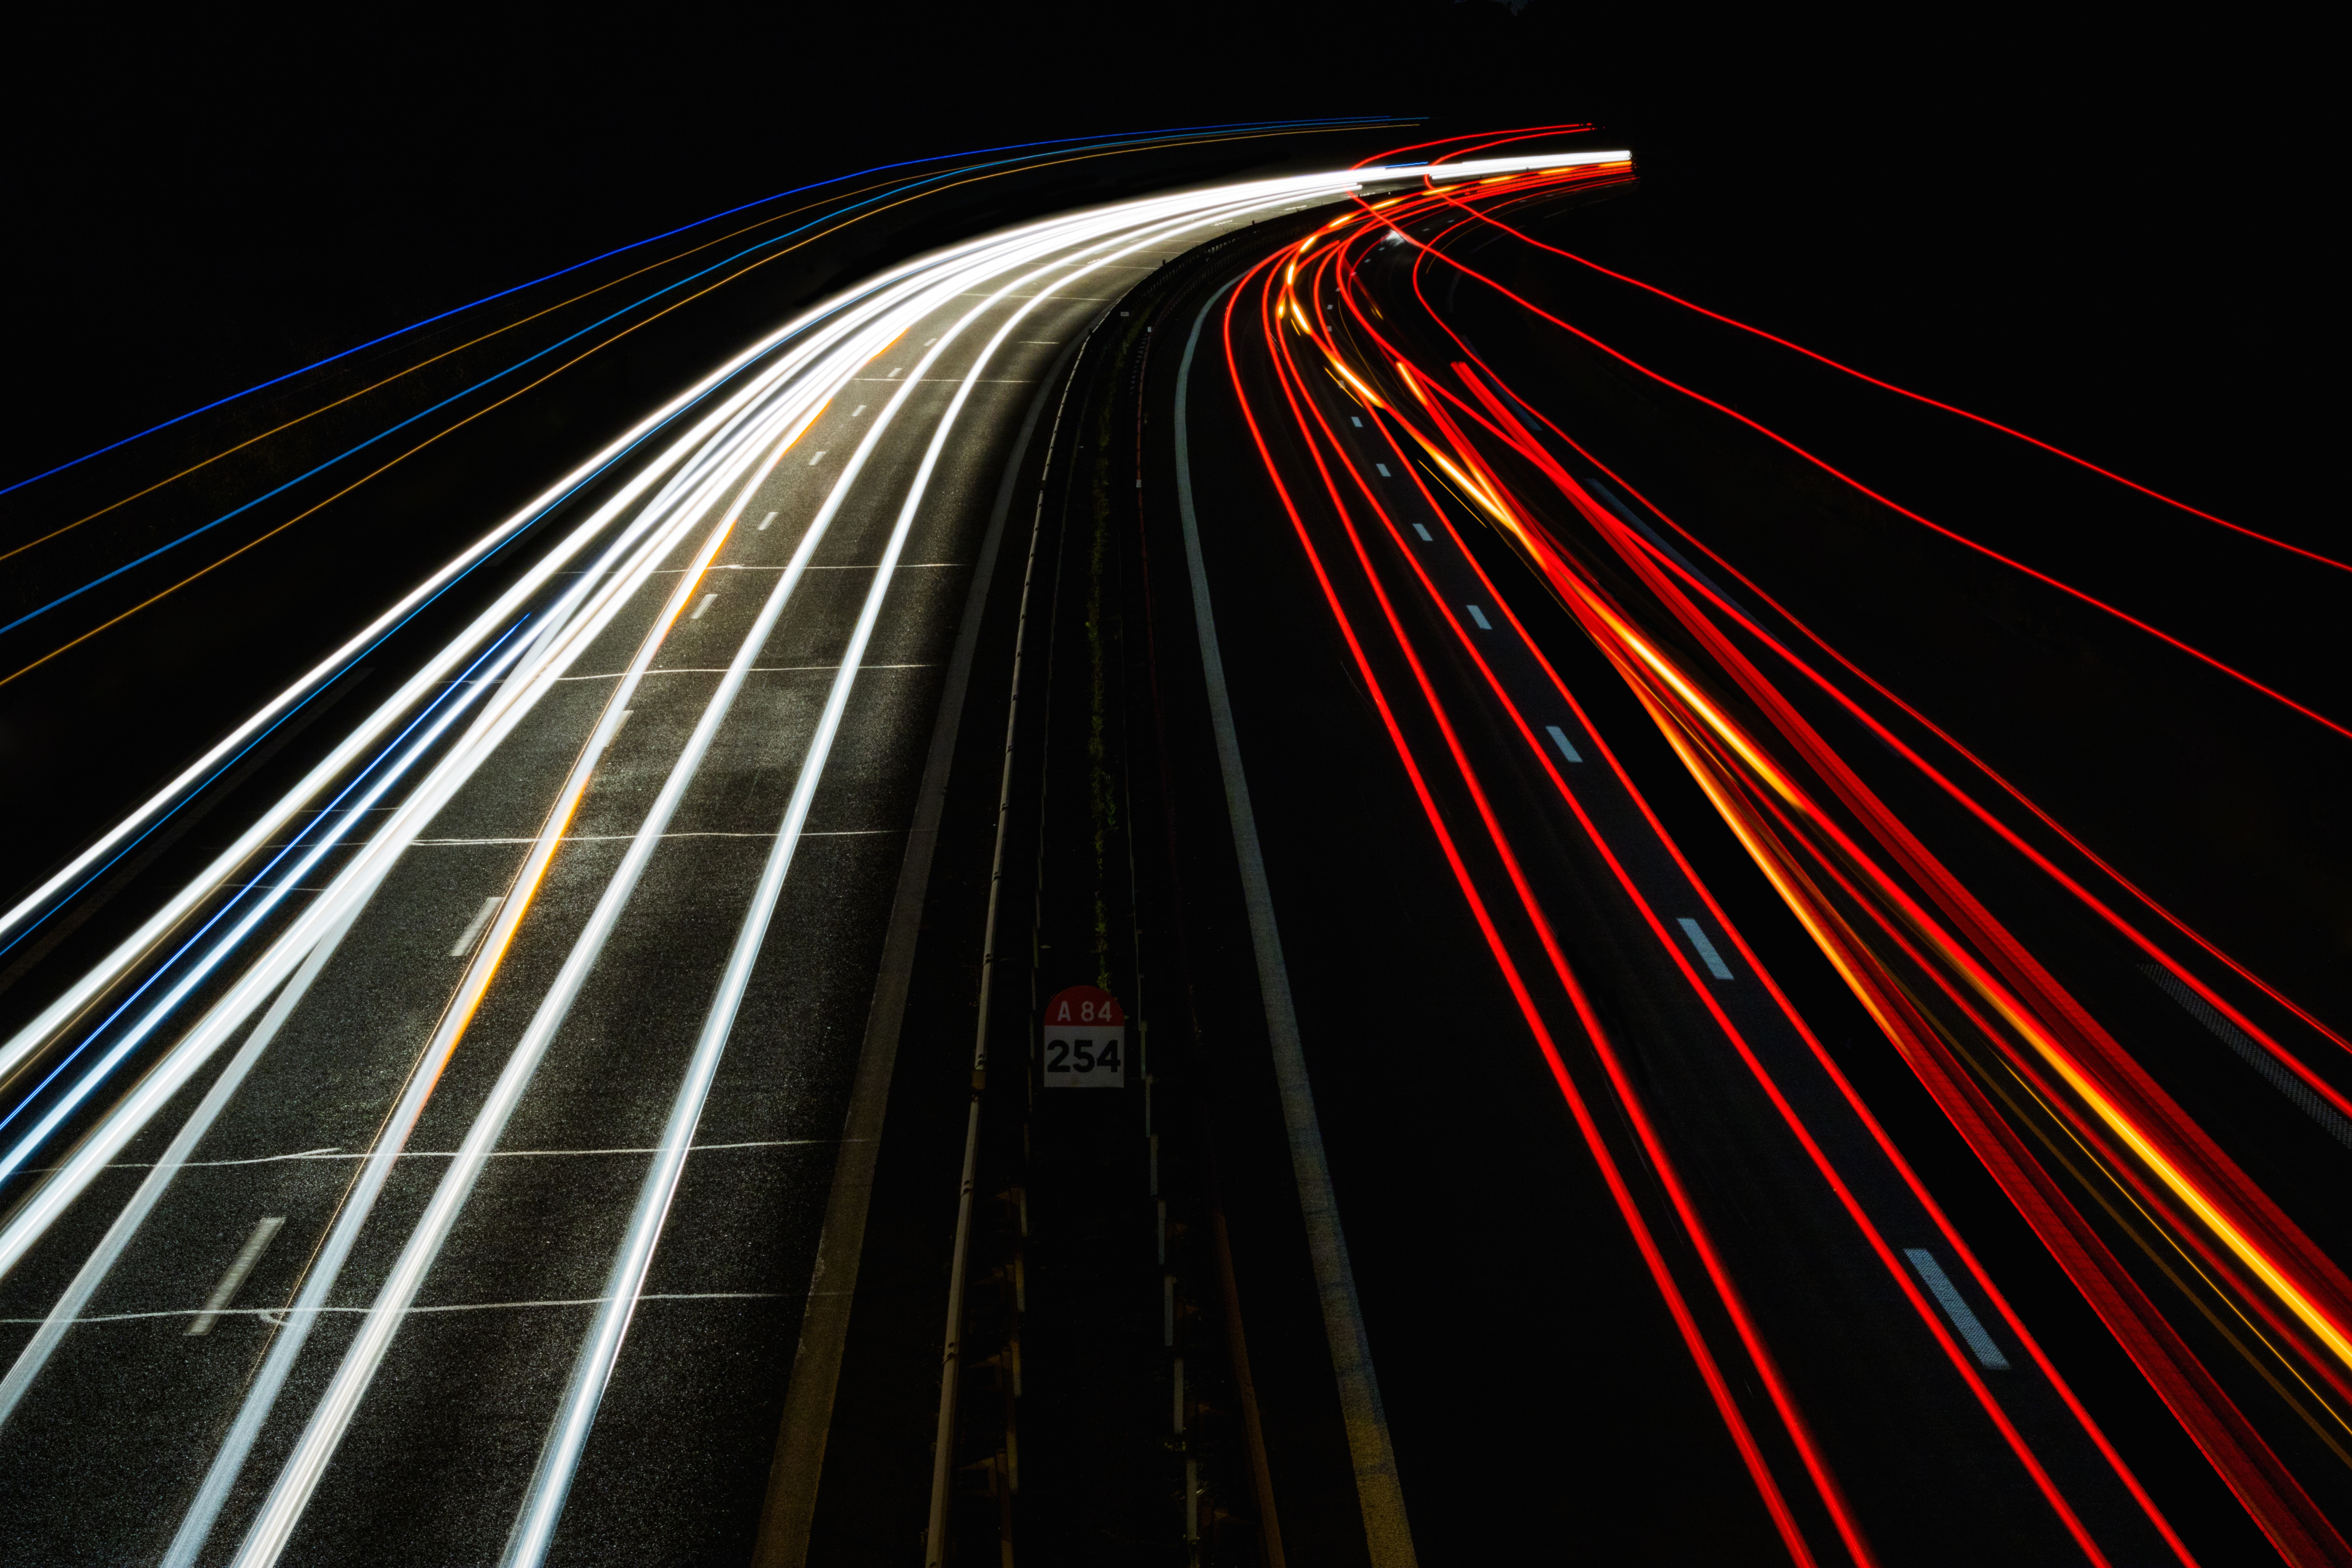
light, bridge, traffic, car, night, highway, line, darkness, neon, cable stayed bridge, nonbuilding structure